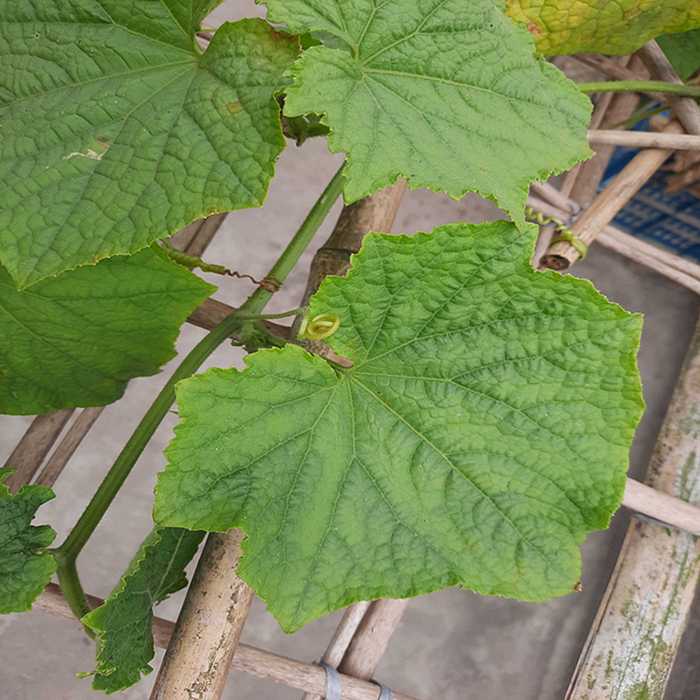
Plant: Cucumber
Label: Fresh leaf